Bethany, Ontario

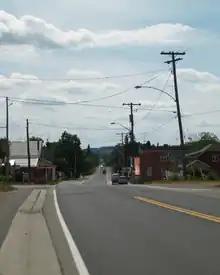
Bethany, Ontario

Bethany is an unincorporated village in the Canadian province of Ontario, within the single-tier municipality of Kawartha Lakes. Bethany is centred on Highway 7A. It is located a few kilometers west of Peterborough, the largest city in the area.